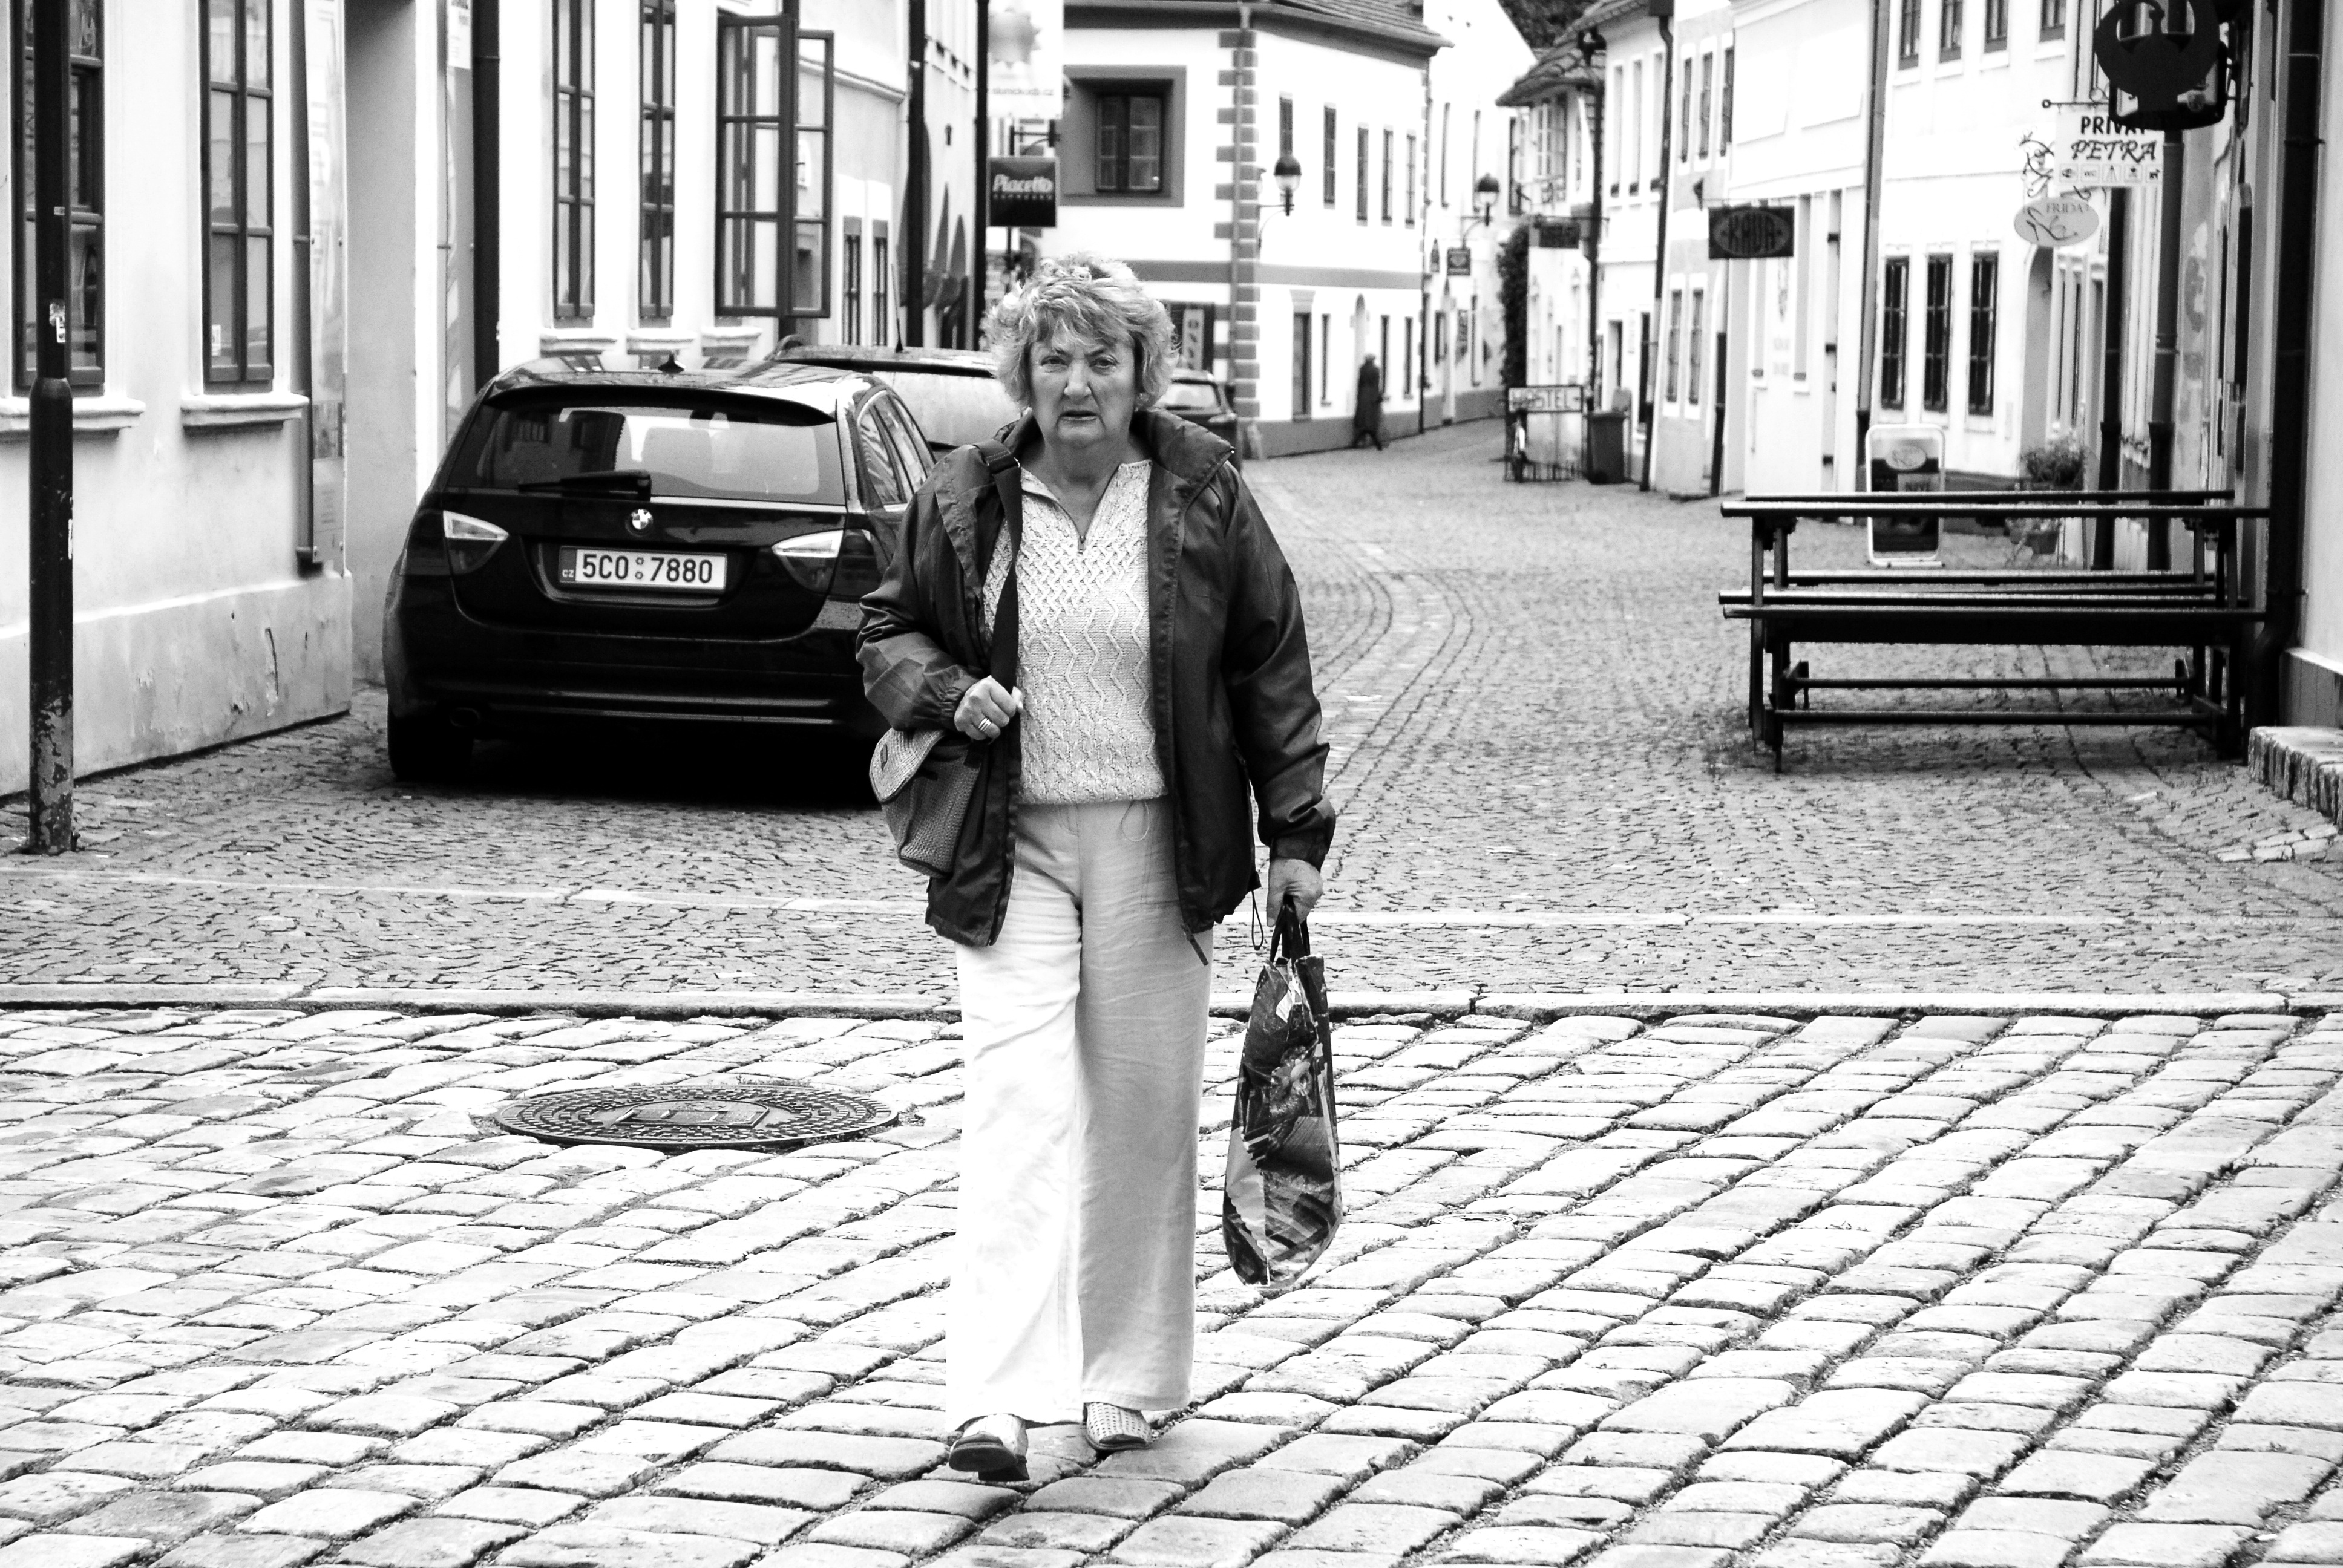
pedestrian, black and white, woman, road, white, street, photography, city, sitting, autumn, contrast, black, monochrome, lady, movement, infrastructure, photograph, snapshot, paving, weekday, czech budejovice, south bohemia, mrs, city center, monochrome photography, black tower, film noir, human positions, esk esk bud jovice